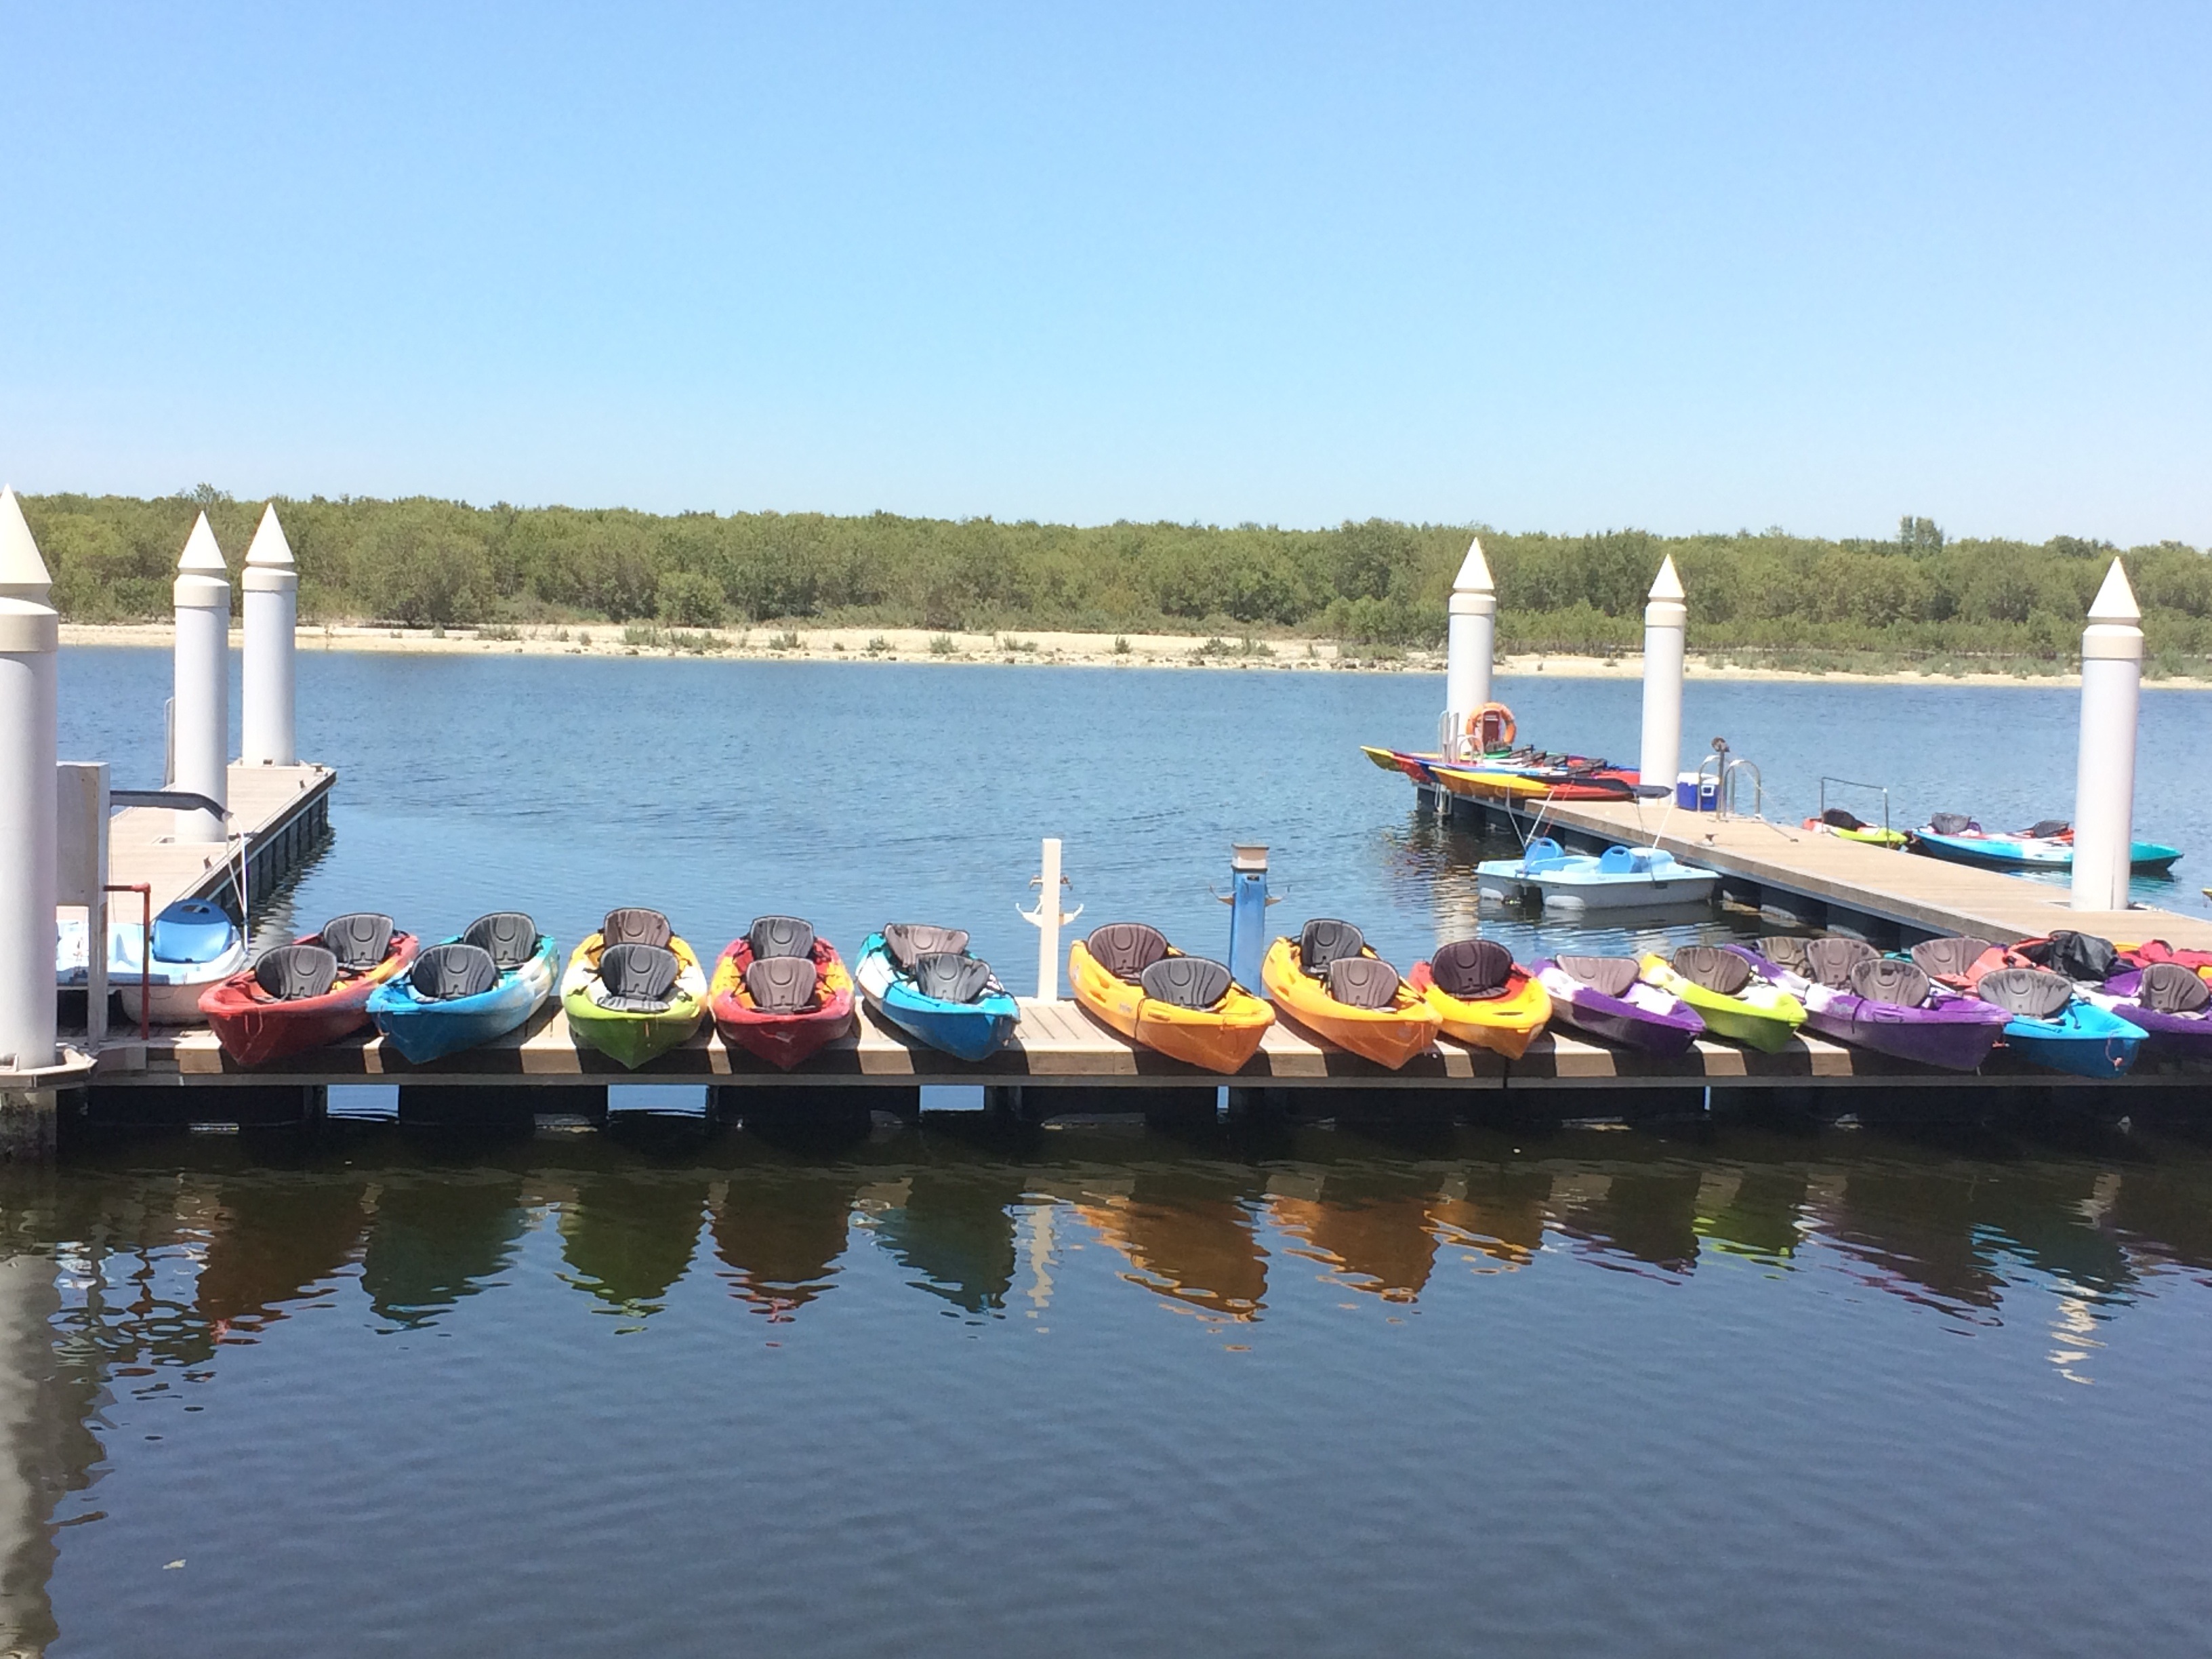
beach, coast, water, dock, boat, lake, paddle, vehicle, marina, boating, boats, uae, emirates, united, watercraft, rowing, raft, abu, arab, dhabi, abu dhabi, watercraft rowing